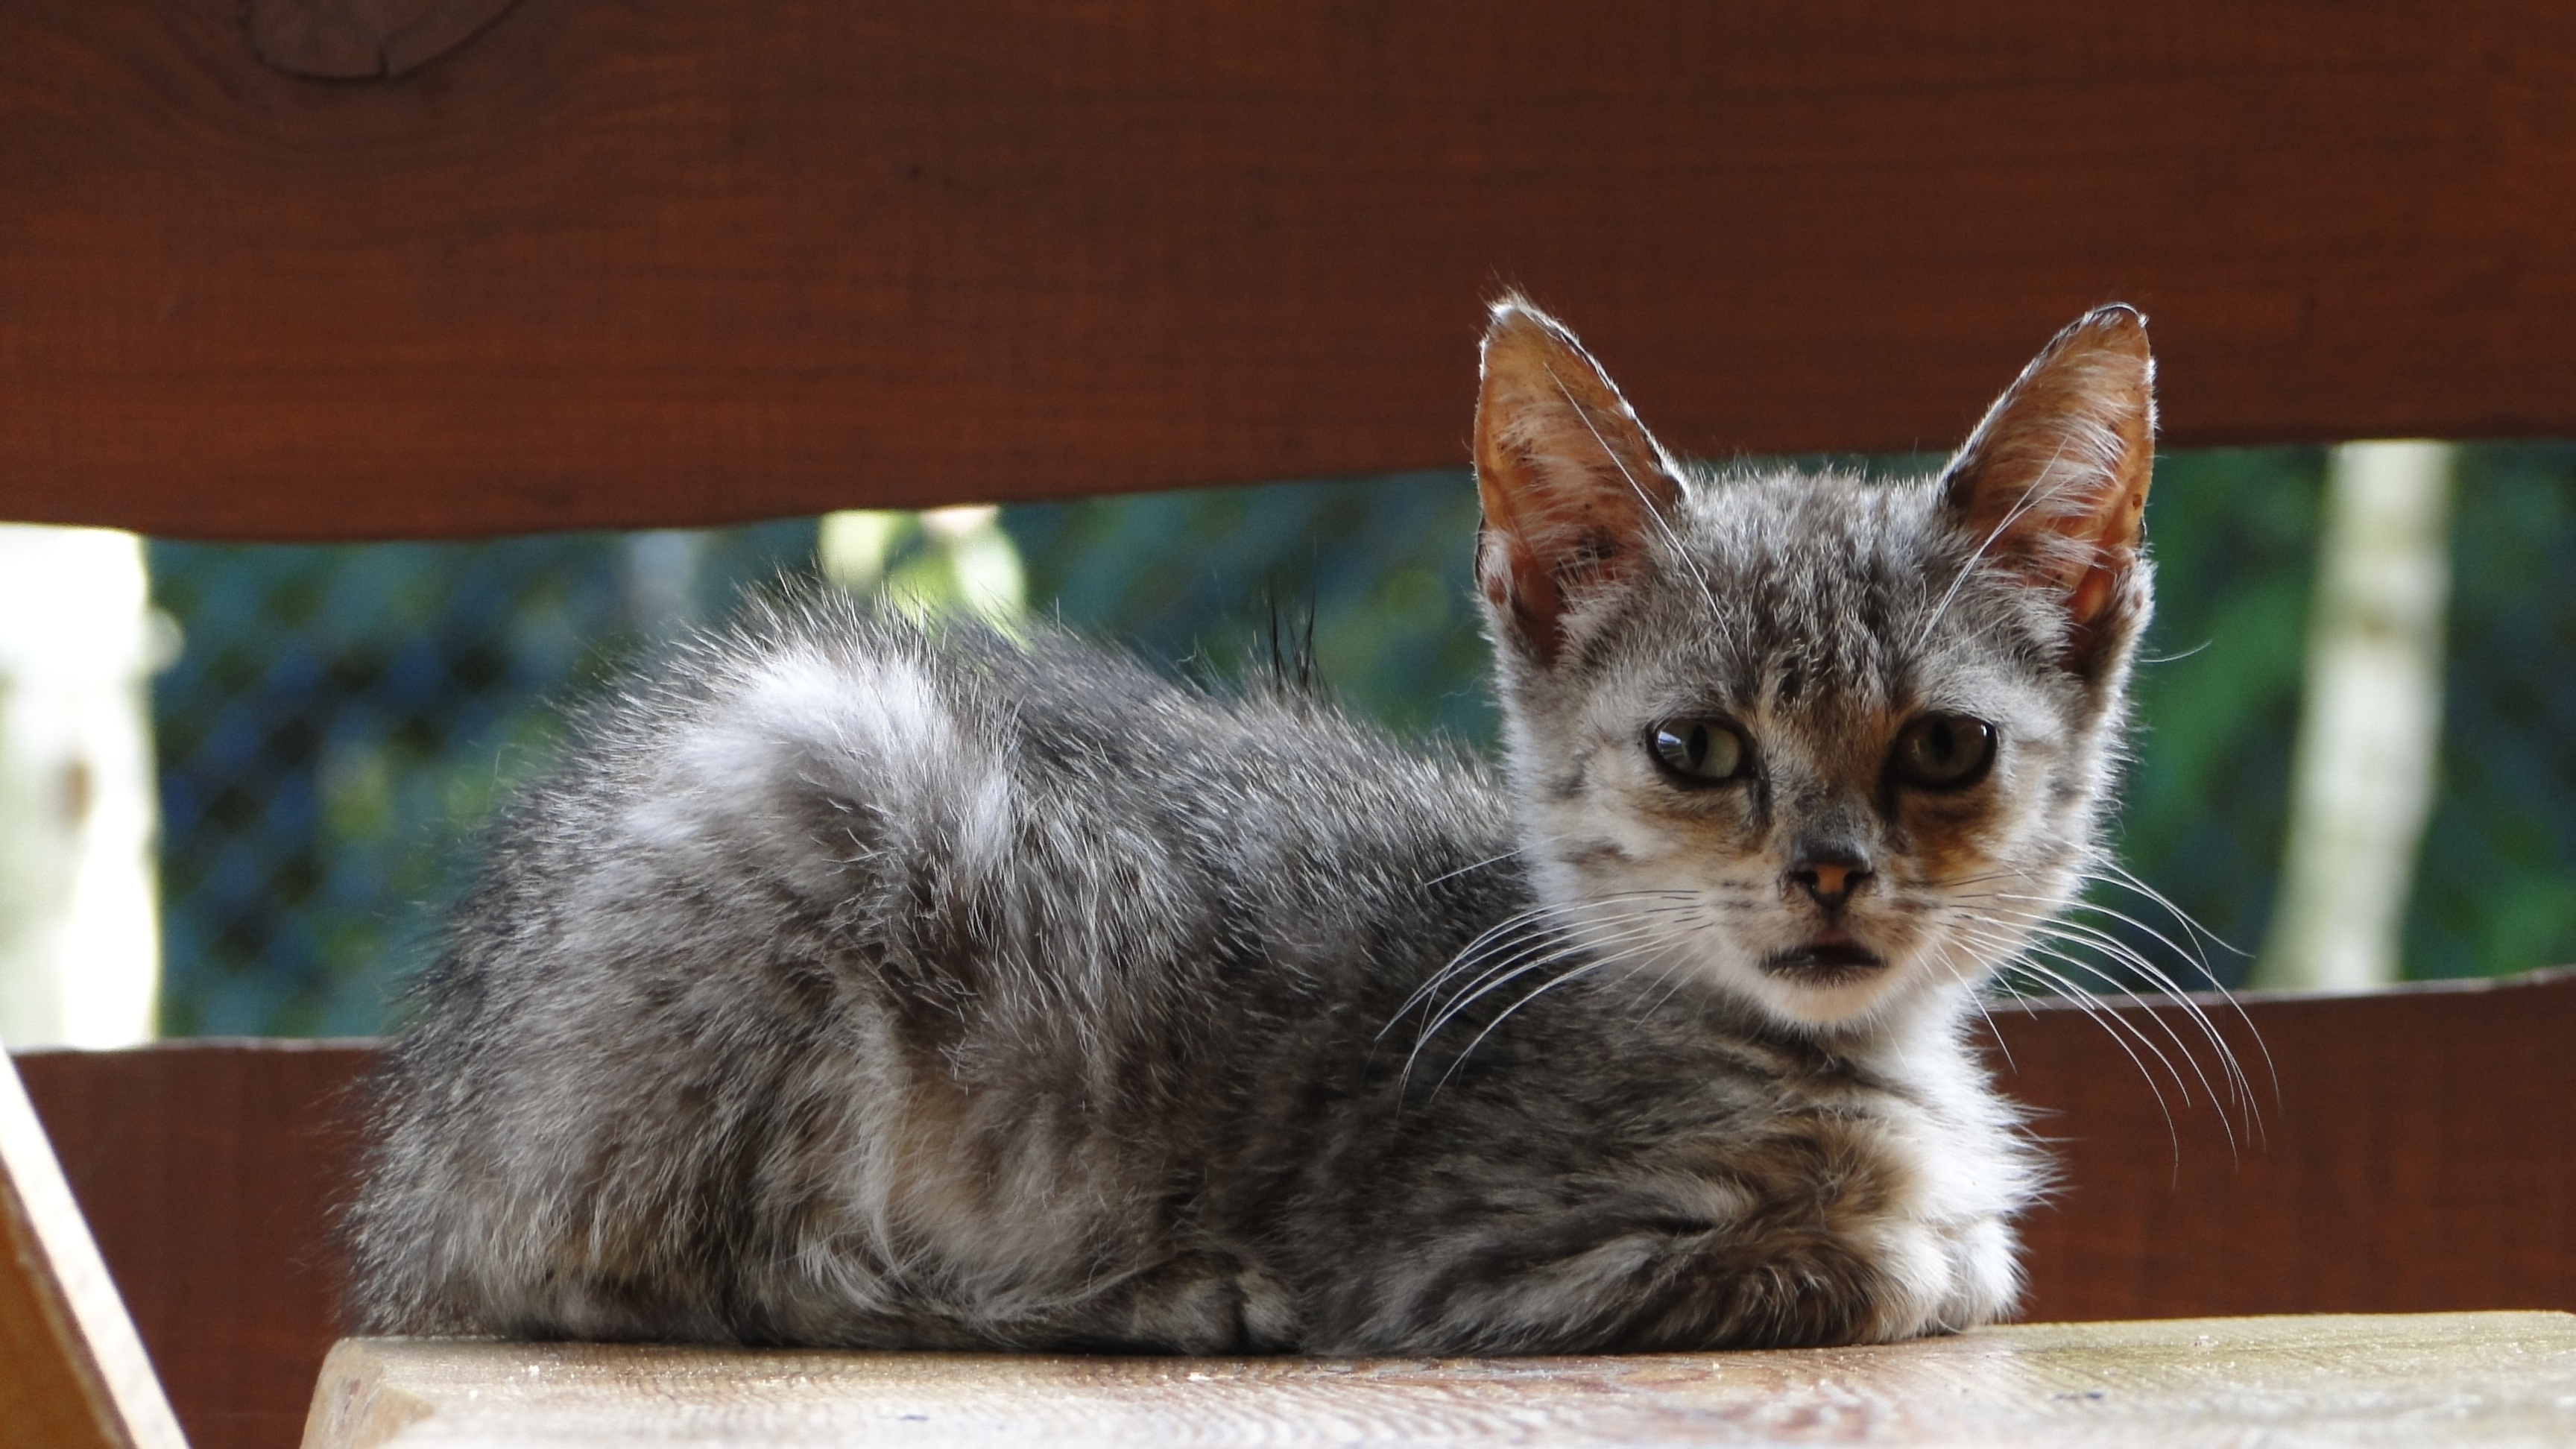
animal, kitten, cat, mammal, fauna, whiskers, animals, vertebrate, tomcat, a young kitten, maine coon, european shorthair, little kitty, small to medium sized cats, cat like mammal, carnivoran, domestic short haired cat